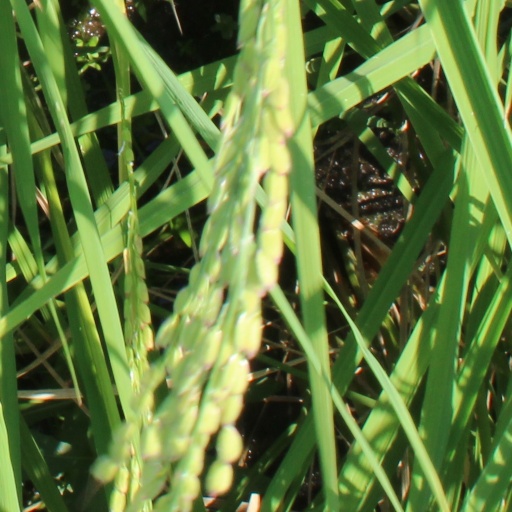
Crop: rice